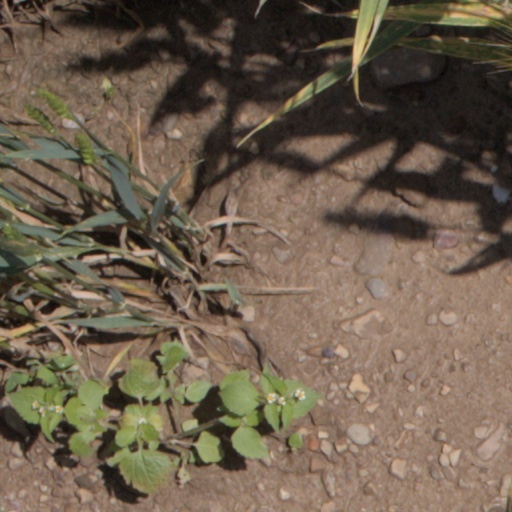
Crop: wheat